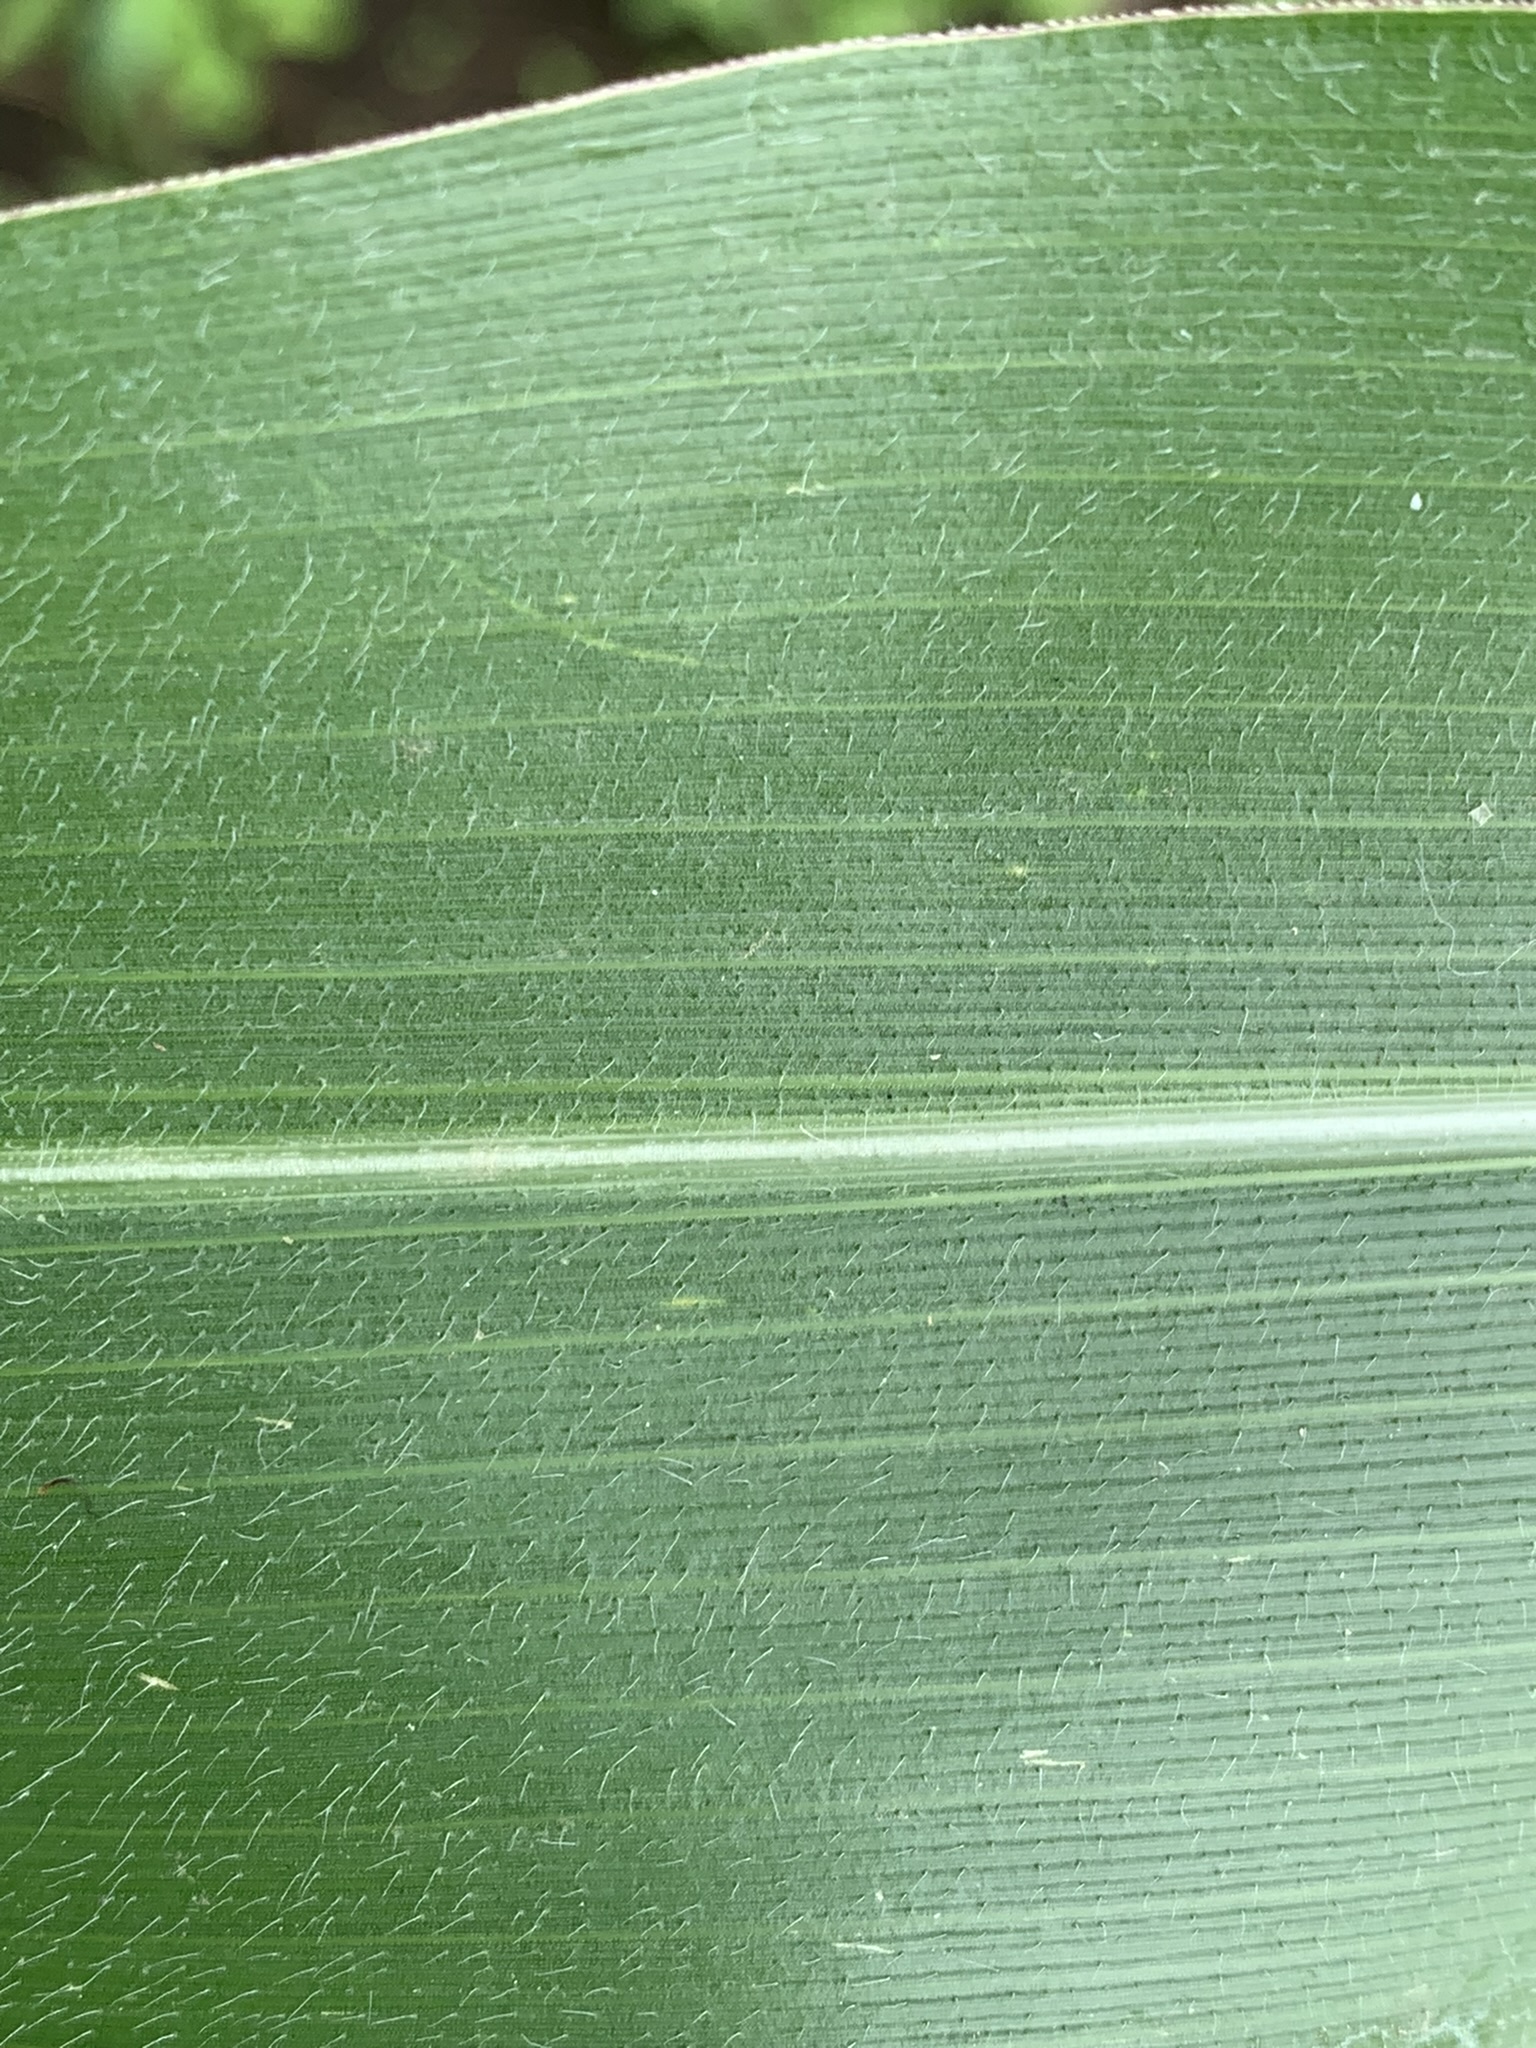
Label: Healthy